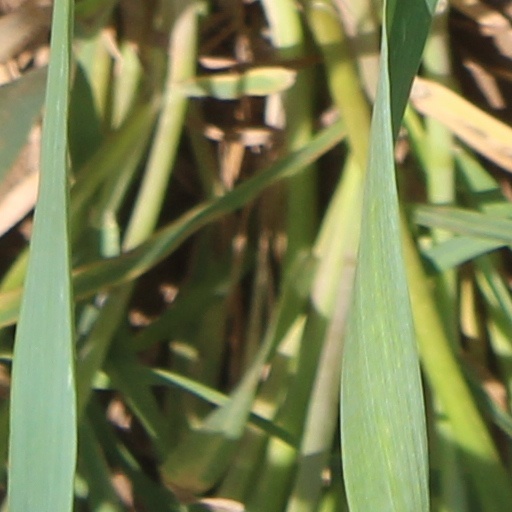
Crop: wheat